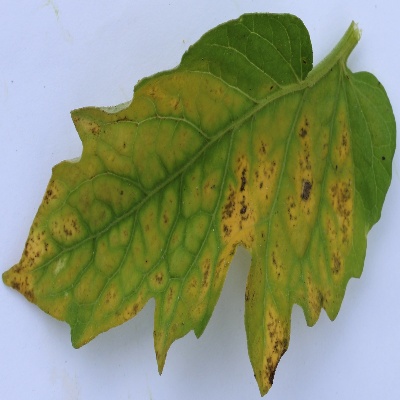
Crop: Tomato
Condition: septoria leaf spot